Es Devlin

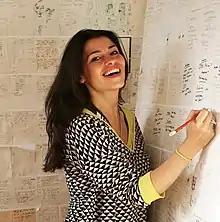
Devlin in 2016

Esmeralda Devlin (born 24 September 1971) is an English artist and stage designer who works in a range of media, often mapping light and projecting film onto kinetic sculptural forms. She has received several accolades including a Tony Award and two Olivier Awards. She was appointed Officer of the Order of the British Empire (OBE) in the 2015 New Year Honours and Commander of the Order of the British Empire (CBE) in the 2022 New Year Honours by Queen Elizabeth II for services to design. She was recognized as one of the BBC's 100 women of 2013.